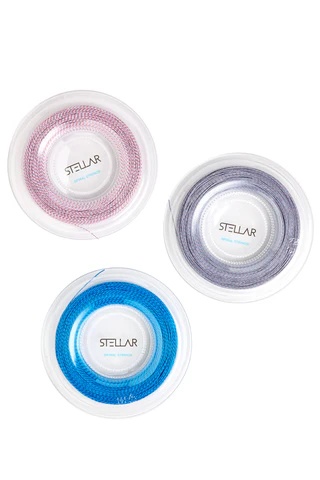
Stellar 200m Spiral Reel of Red/White/Blue 17G 1.20mm
Engineered for superior resiliency and ball bite, Stellar Precision String provides excellent playability, exceptional ball control, and a gratifying feel on every shot. Its braided 2-layer microfibers and high-tensile fiber center core combine to deliver a durable, responsive string with consistent performance. With a 17 gauge (1.20mm) thickness, it strikes the perfect balance between precision and power, making it an ideal choice for players seeking optimal control and a high-quality playing experience.
Brand: Stellar
Category: Sporting Goods > Athletics > Racquetball & Squash